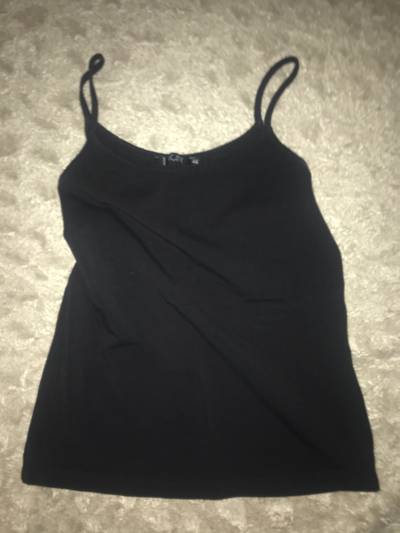
Waste category: clothes